Théodore Gudin

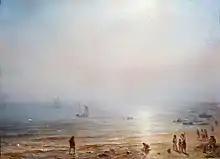
Fisherfolk on the beach, 1875 (American collection)

Gudin was born in Paris. Nothing is known of his father and, in his memoirs, he seems to suggest that his mother was a widow who took full responsibility for raising him and his older brother, Jean-Louis (1799–1823). He was enrolled at a naval school, but quit his studies to go to New York, where he mingled with the Bonapartists in exile. In 1819, he joined the United States Navy and sailed aboard the "Manchester Packet", a 250-ton brig.